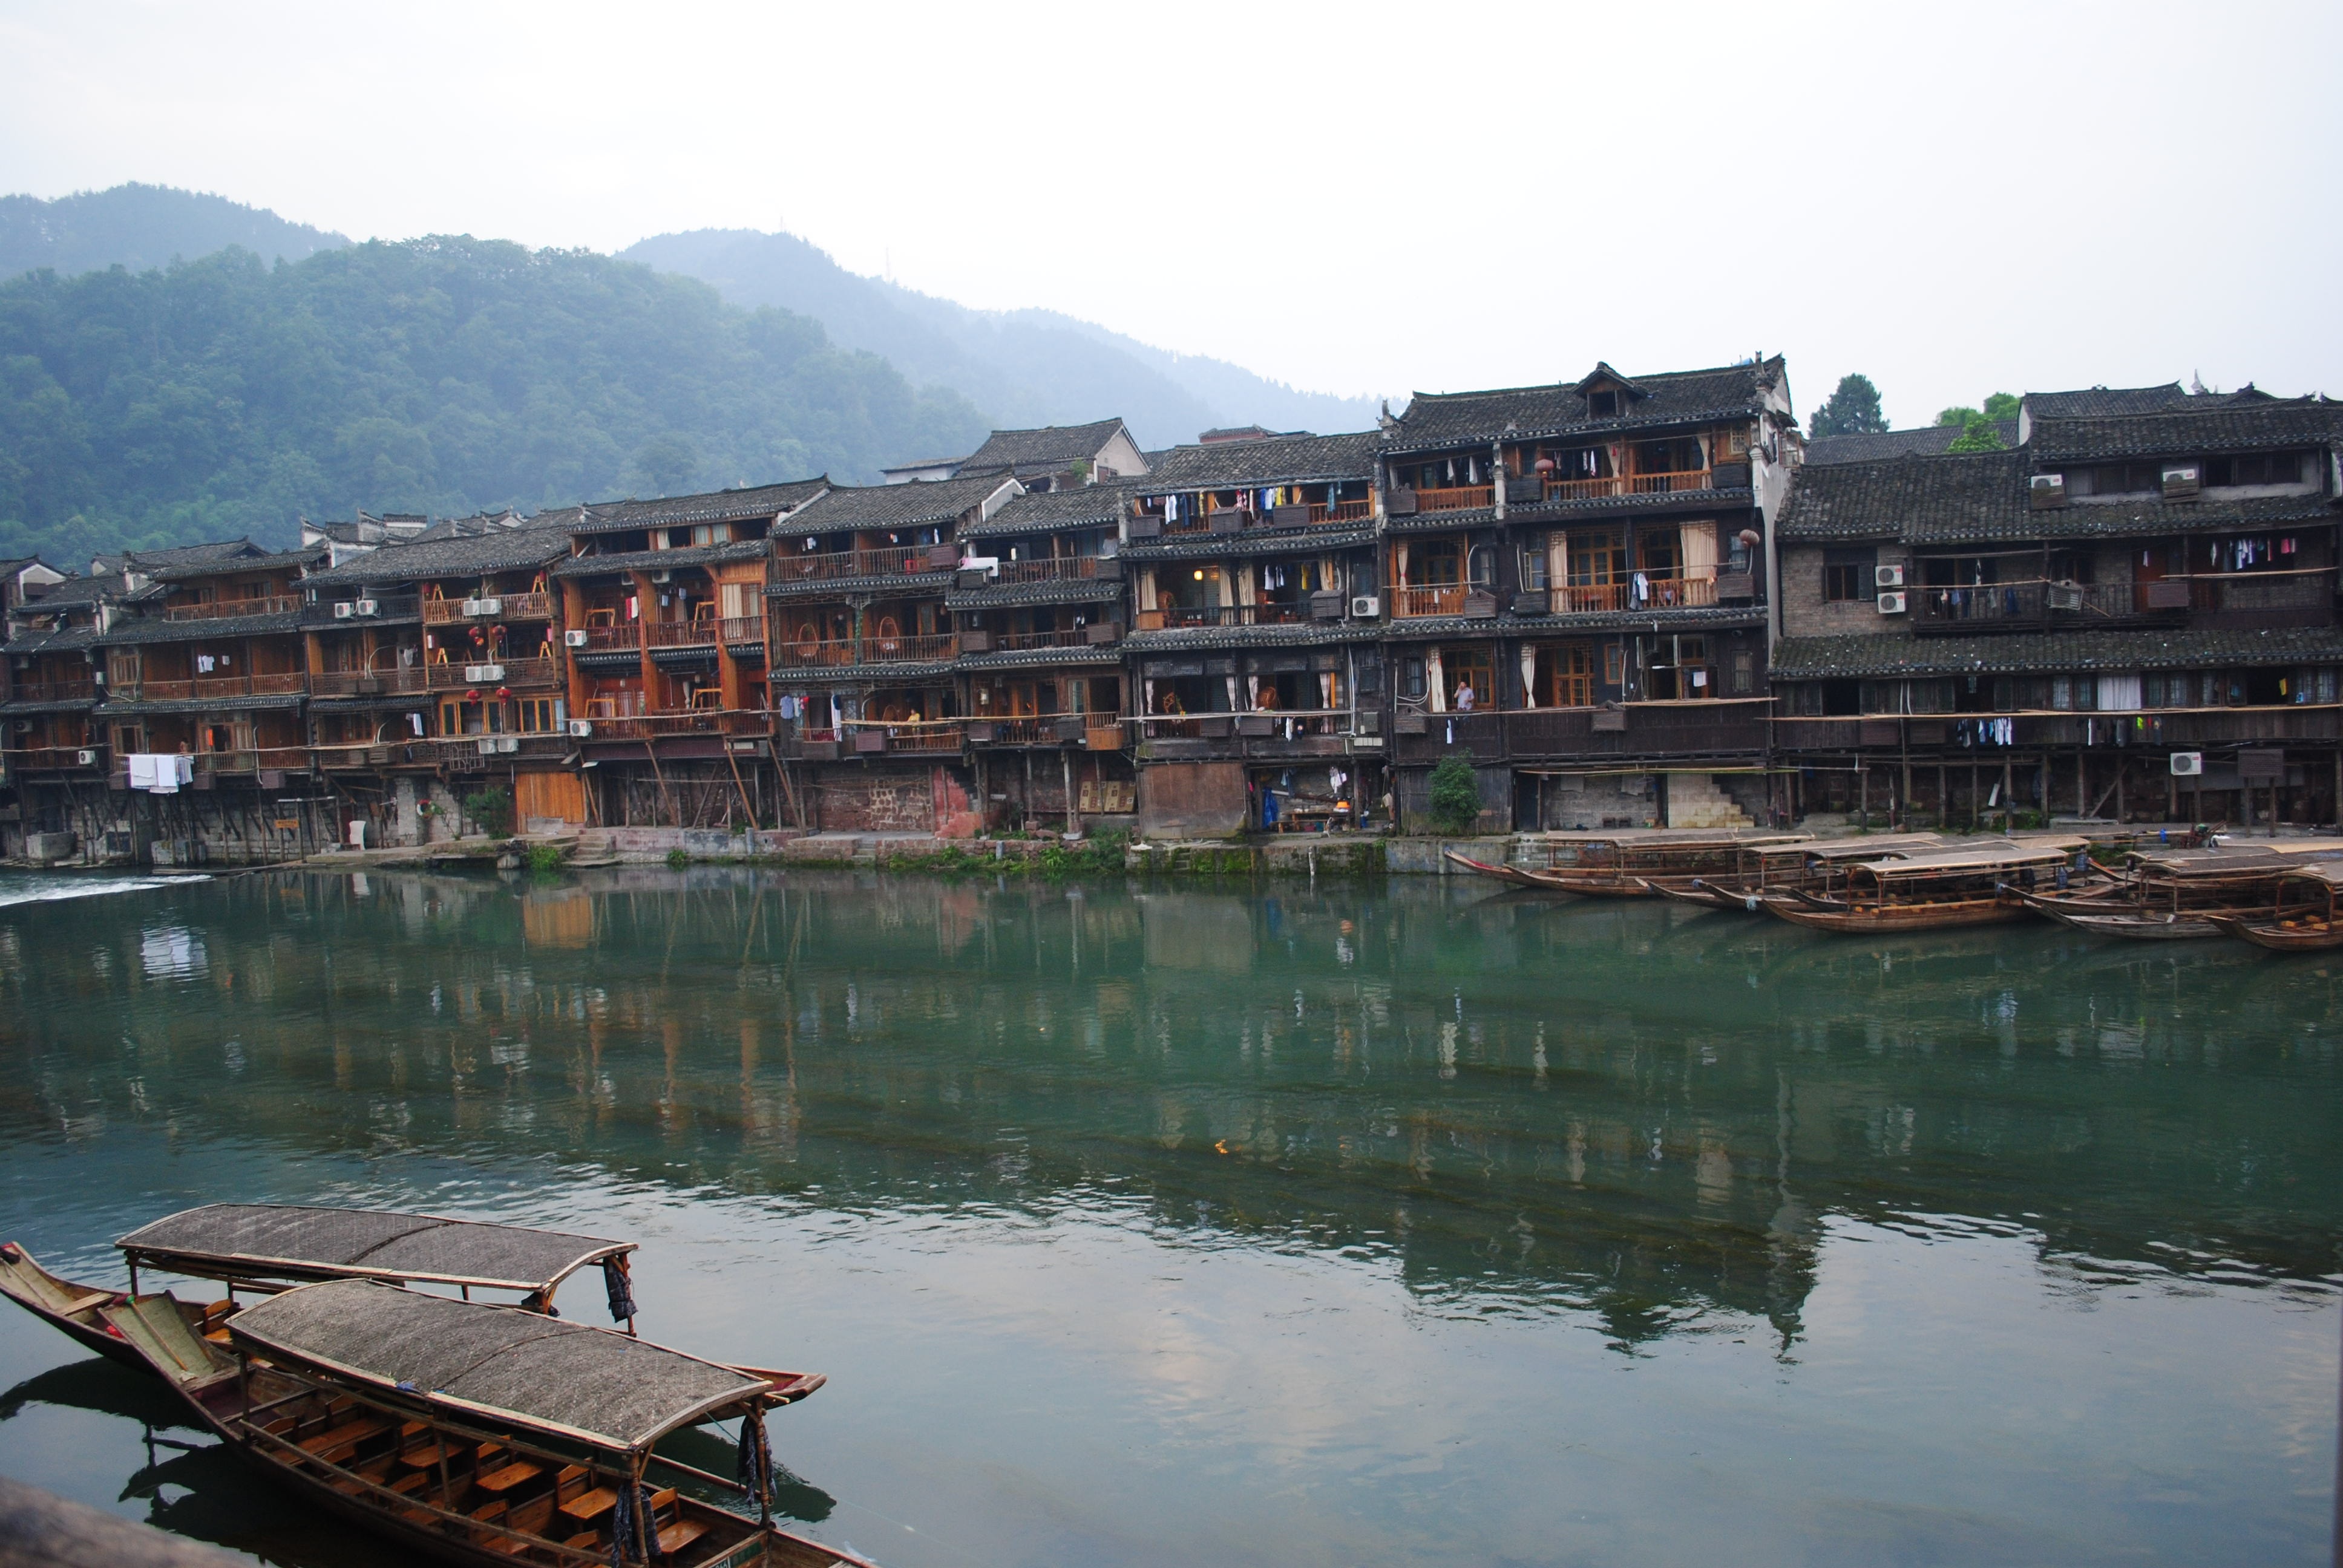
sea, coast, dock, boat, lake, town, river, reflection, vehicle, bay, harbor, tourism, waterway, history, china, fenghuang, hunan, honest